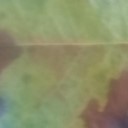
Label: Leaf_rust